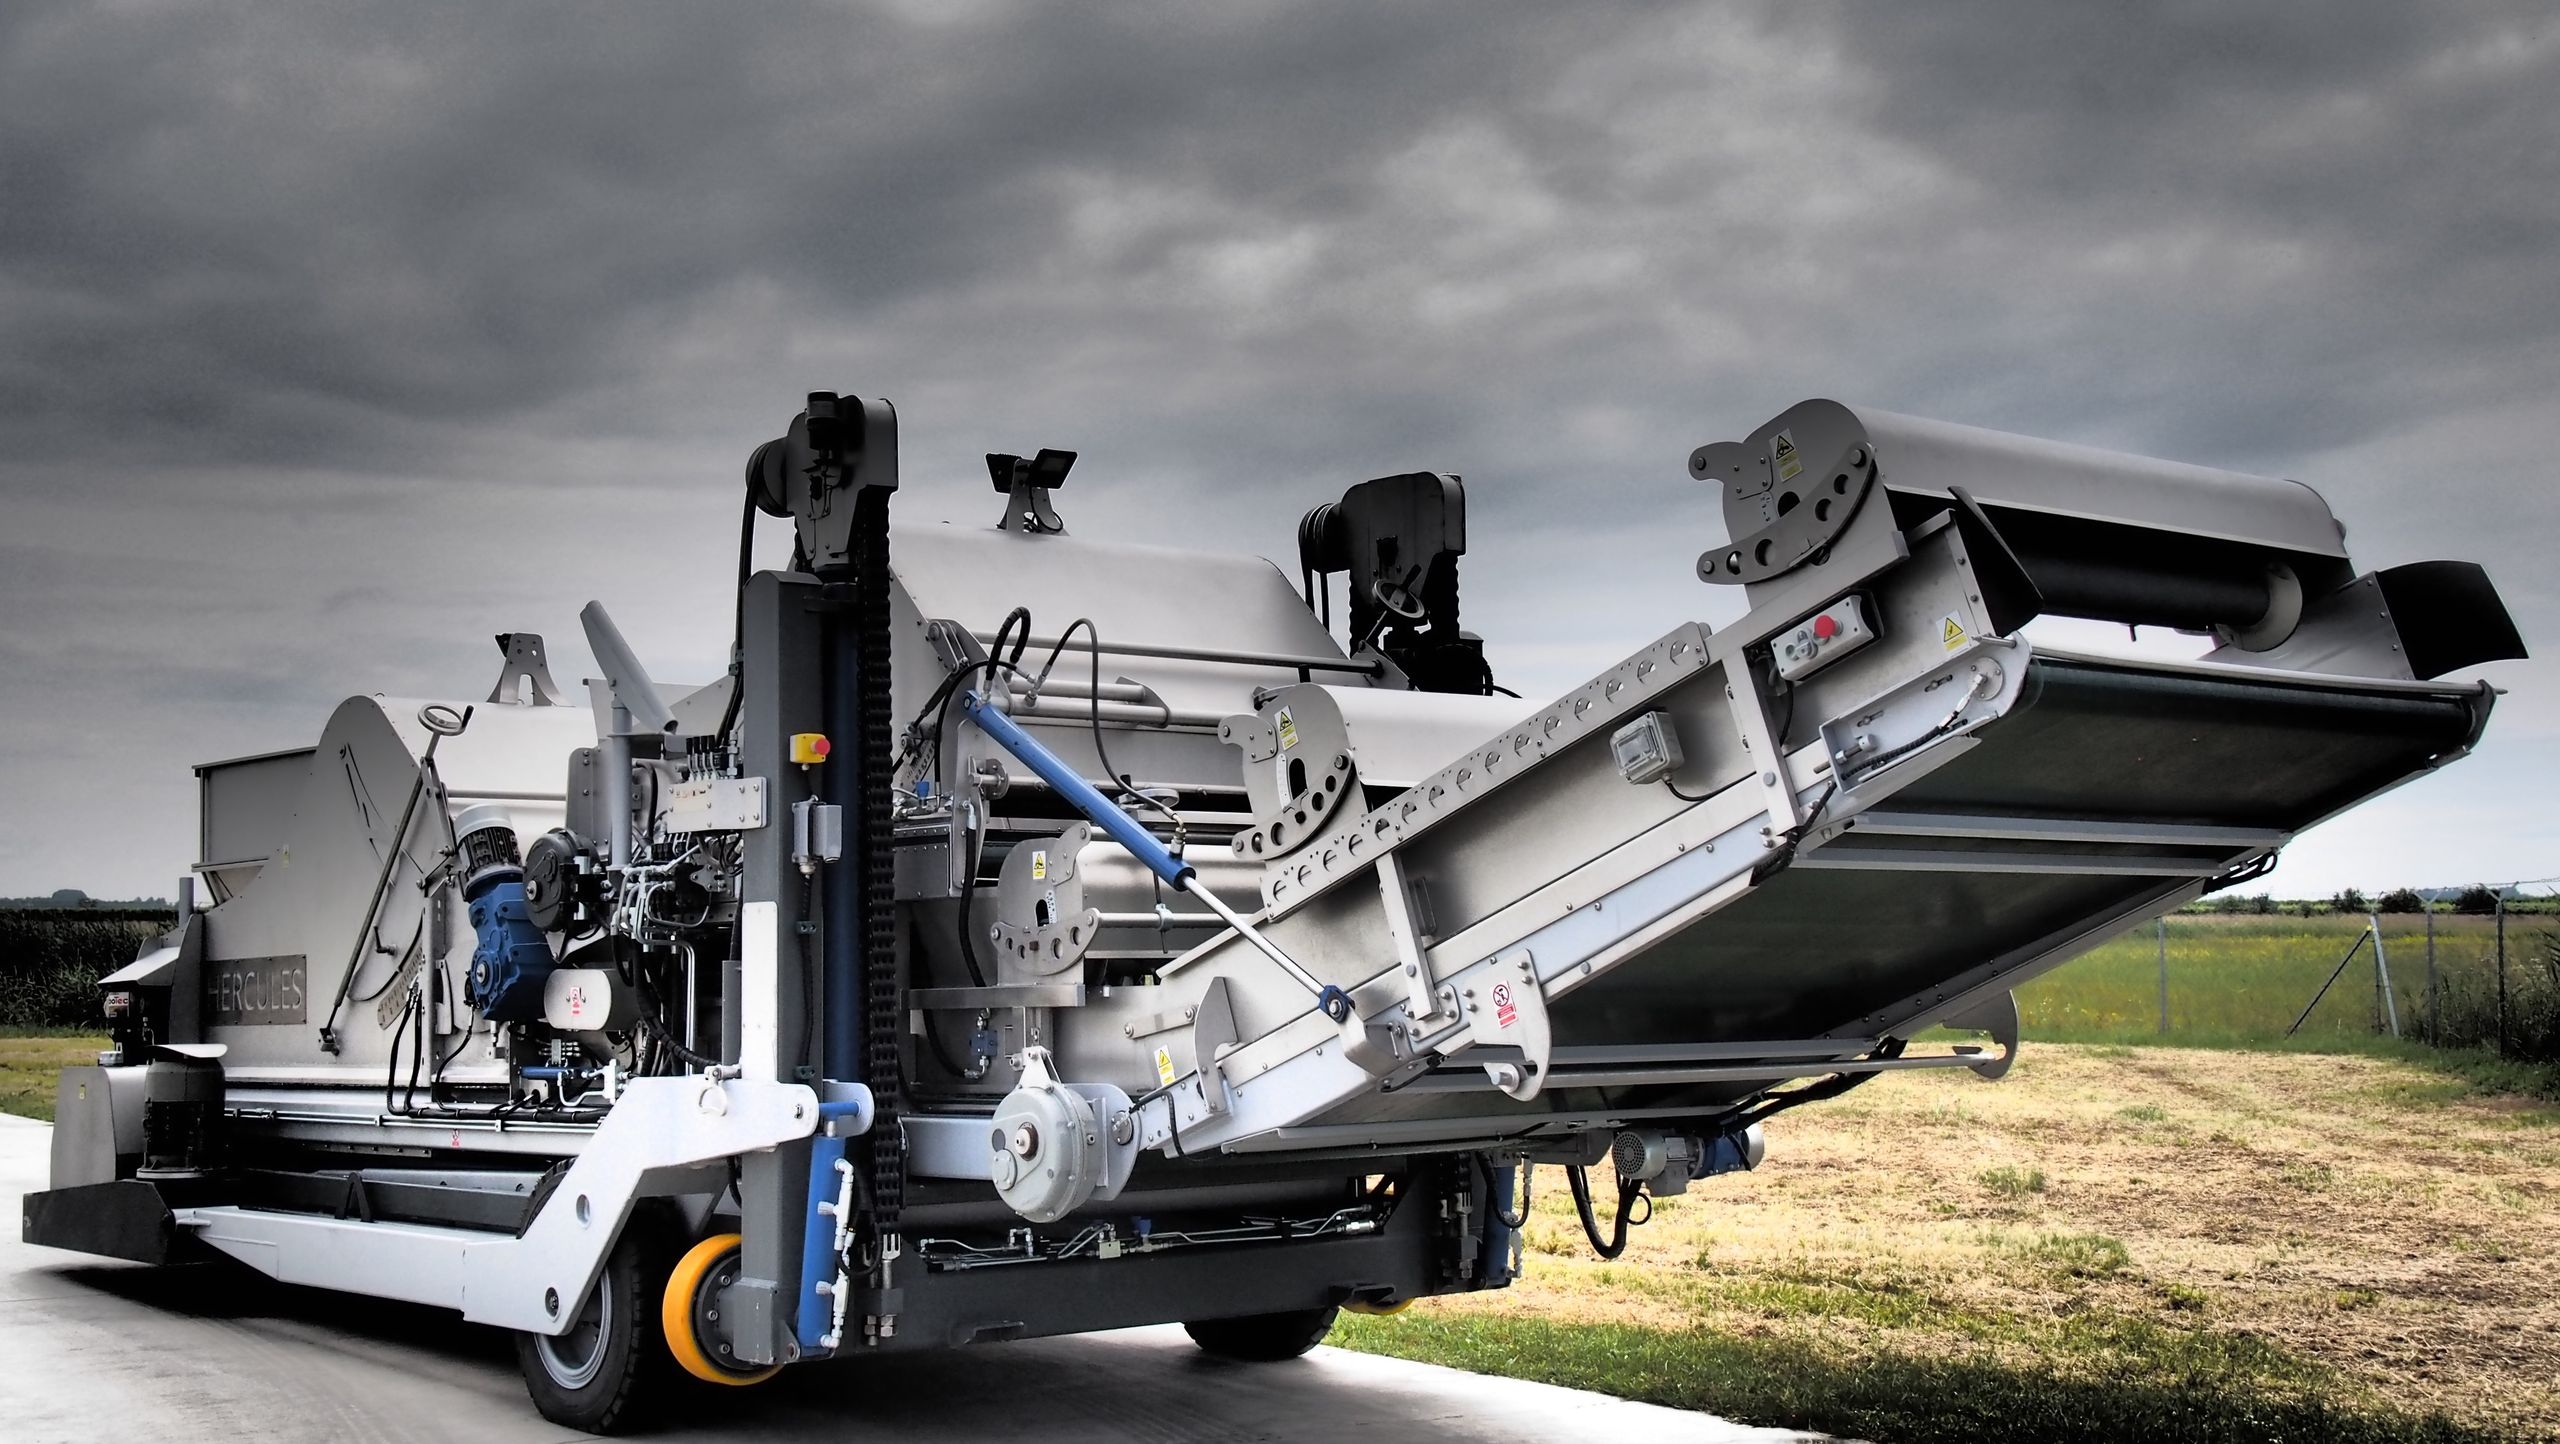
cloud, boat, asphalt, transport, vehicle, aviation, machine, mushroom, hercules, compost, mushroom cultivation, gombtechnol gia